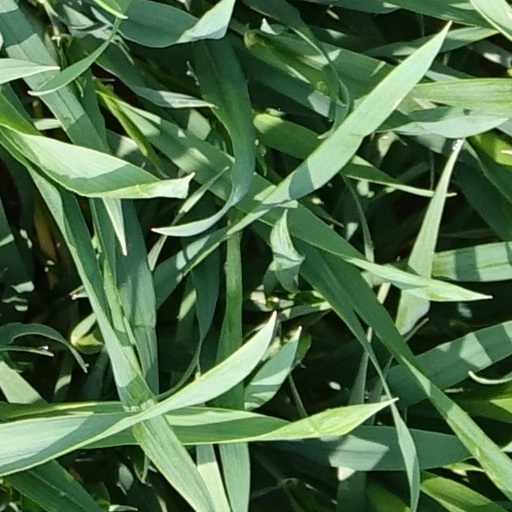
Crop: wheat